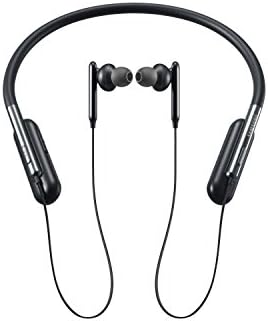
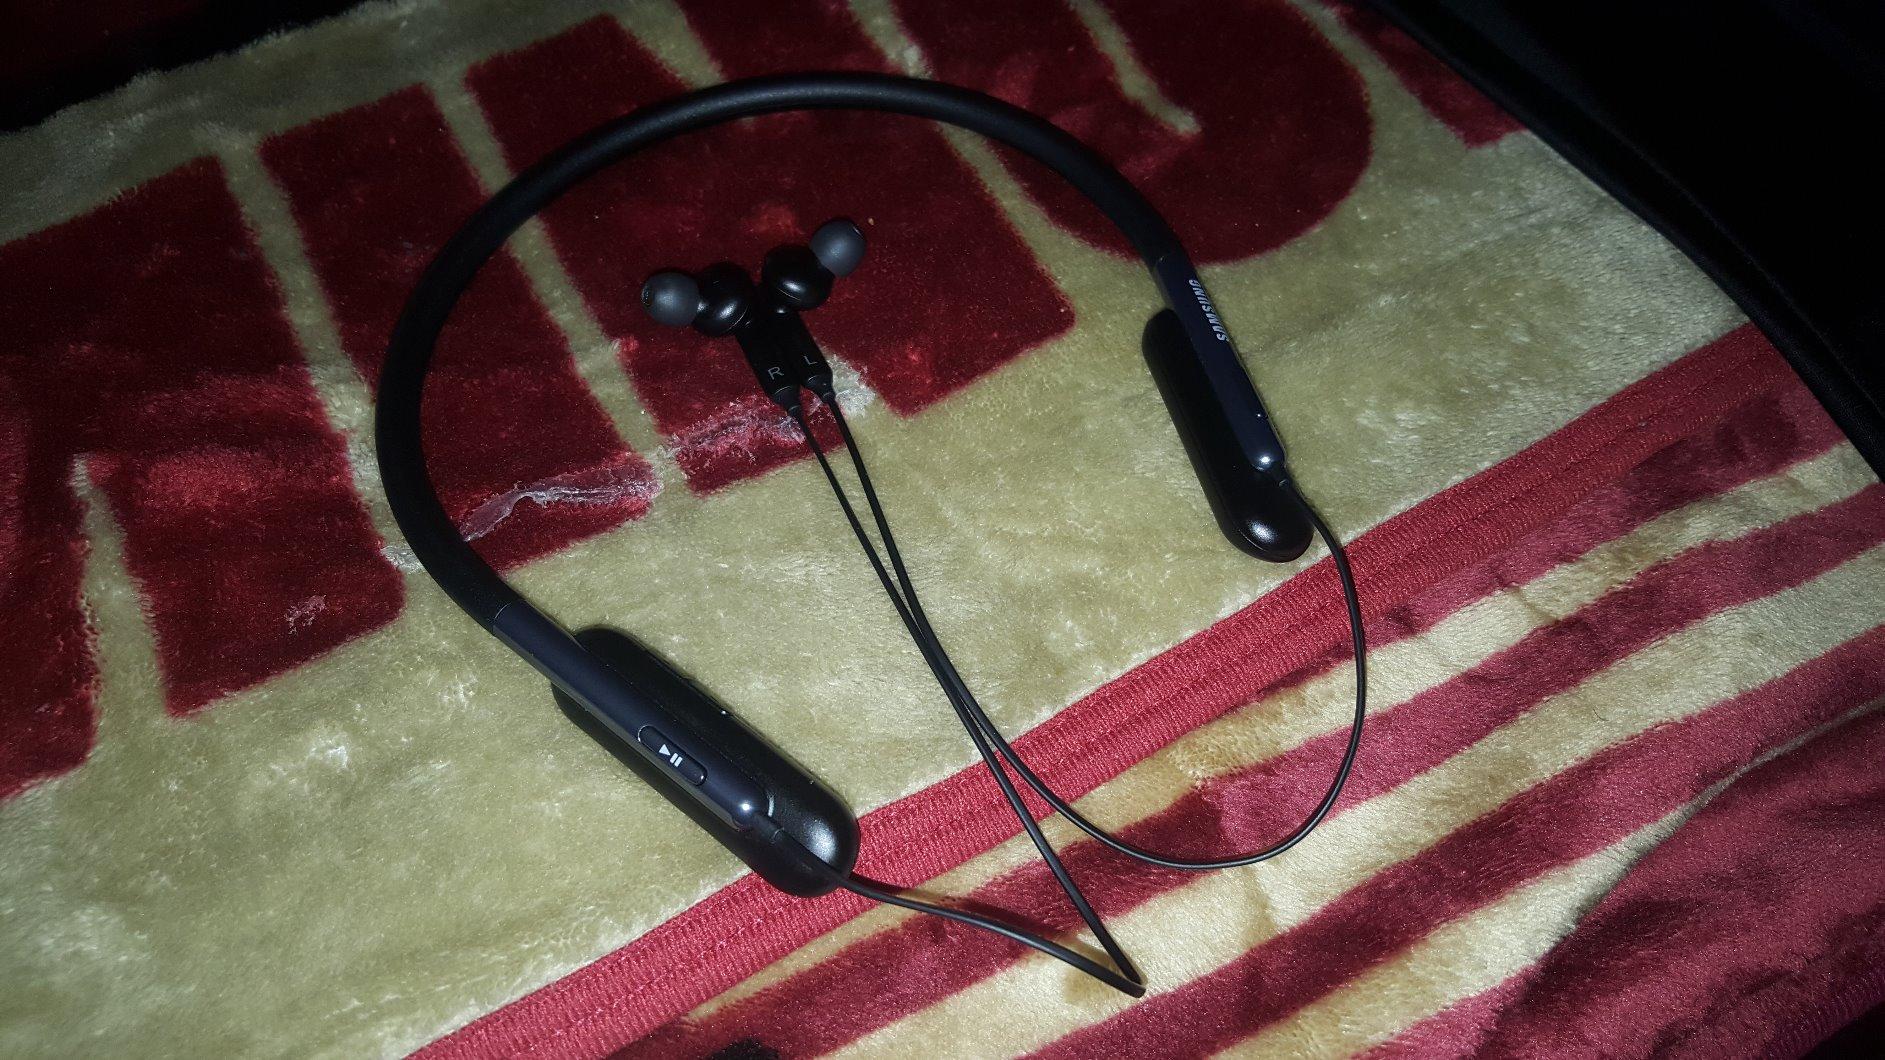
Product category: headphones
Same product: yes